Baltimore Clipper

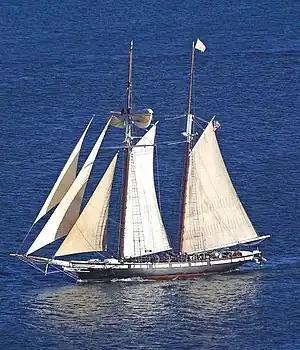
Replica of 1847 "Baltimore Clipper" "Californian" built in 1984

A Baltimore clipper is a fast sailing ship historically built on the mid-Atlantic seaboard of the United States, especially at the port of Baltimore, Maryland. An early form of clipper, the name is most commonly applied to two-masted schooners and brigantines. These vessels may also be referred to as Baltimore Flyers.